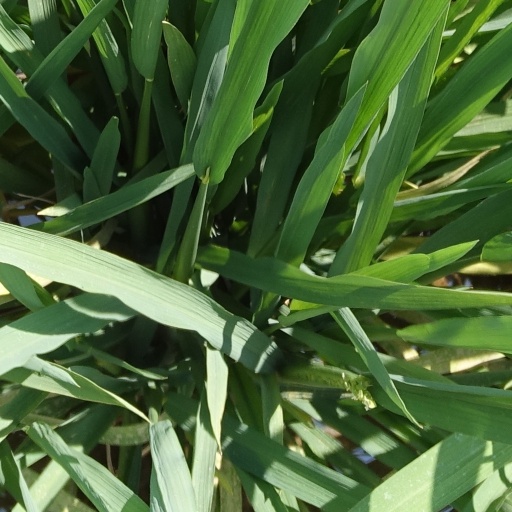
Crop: rice